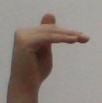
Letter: khaa